Fred Whisstock

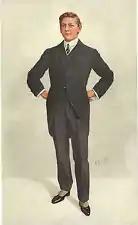
Caricature by Fred Whisstock "Quip" published in "Vanity Fair"

Frederick William Whisstock (known as Fred Whisstock or Quip 1878 – 1943) was an English artist, cartoonist, and well known illustrator for the W. Britain Toy Company.